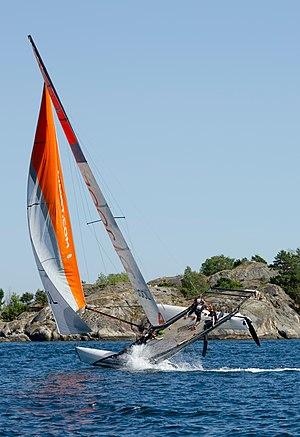
Le match racing est une forme particulière de régate. Il s’agit d’un affrontement à armes égales sur l’eau sous forme de duel, par opposition à la régate en flotte.